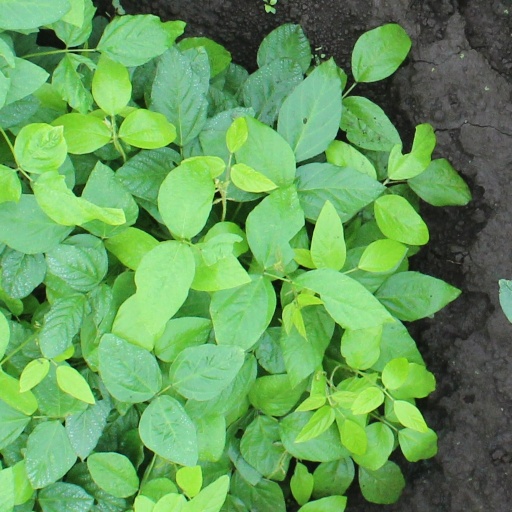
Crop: soybean